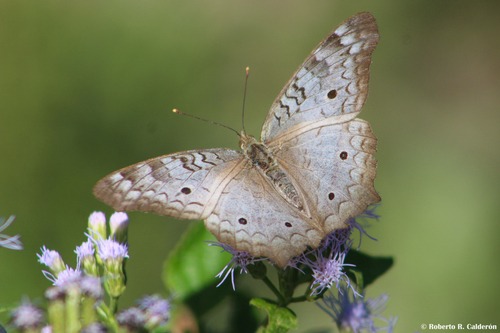
Scientific name: Anartia jatrophae
Common name: White peacock
Family: Nymphalidae
Order: Lepidoptera
Pollinator type: Primary pollinator
Habitat: Gardens, parks, and open areas
Geographic range: Southern United States to Argentina
Conservation status: Least Concern